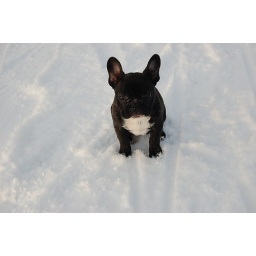
tiny black dog in white